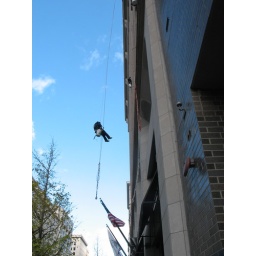
They were flying around and using suction cups to stick to the windows then wash them